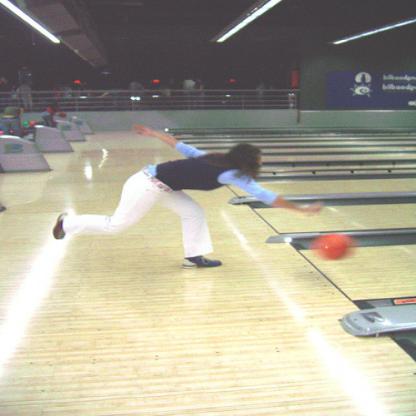
Scene: Indoor